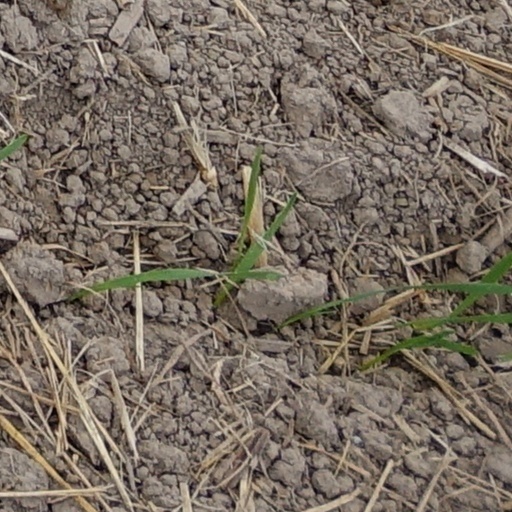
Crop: wheat